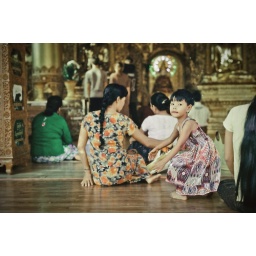
girl in the house of Buddha